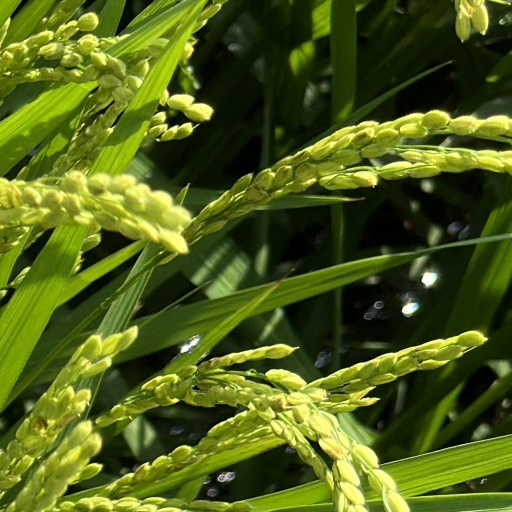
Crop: rice